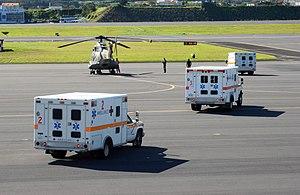
La base aérienne de Lajes ou base aérienne No. 4 est une base de l'armée de l'air portugaise, utilisée également par l'US Air Force et l'OTAN, située à Praia da Vitória sur la partie nord-est de l'île de Terceira dans l'archipel des Açores.